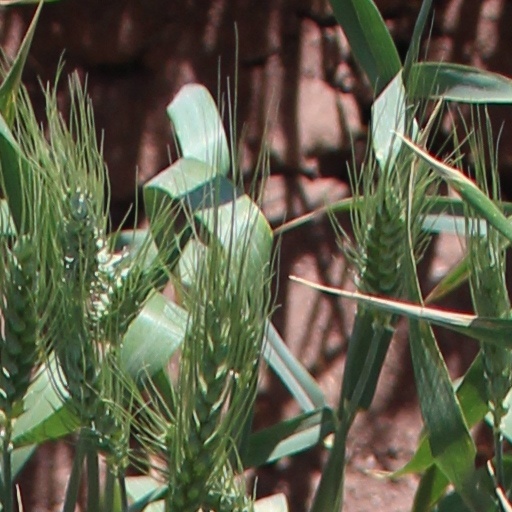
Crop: wheat